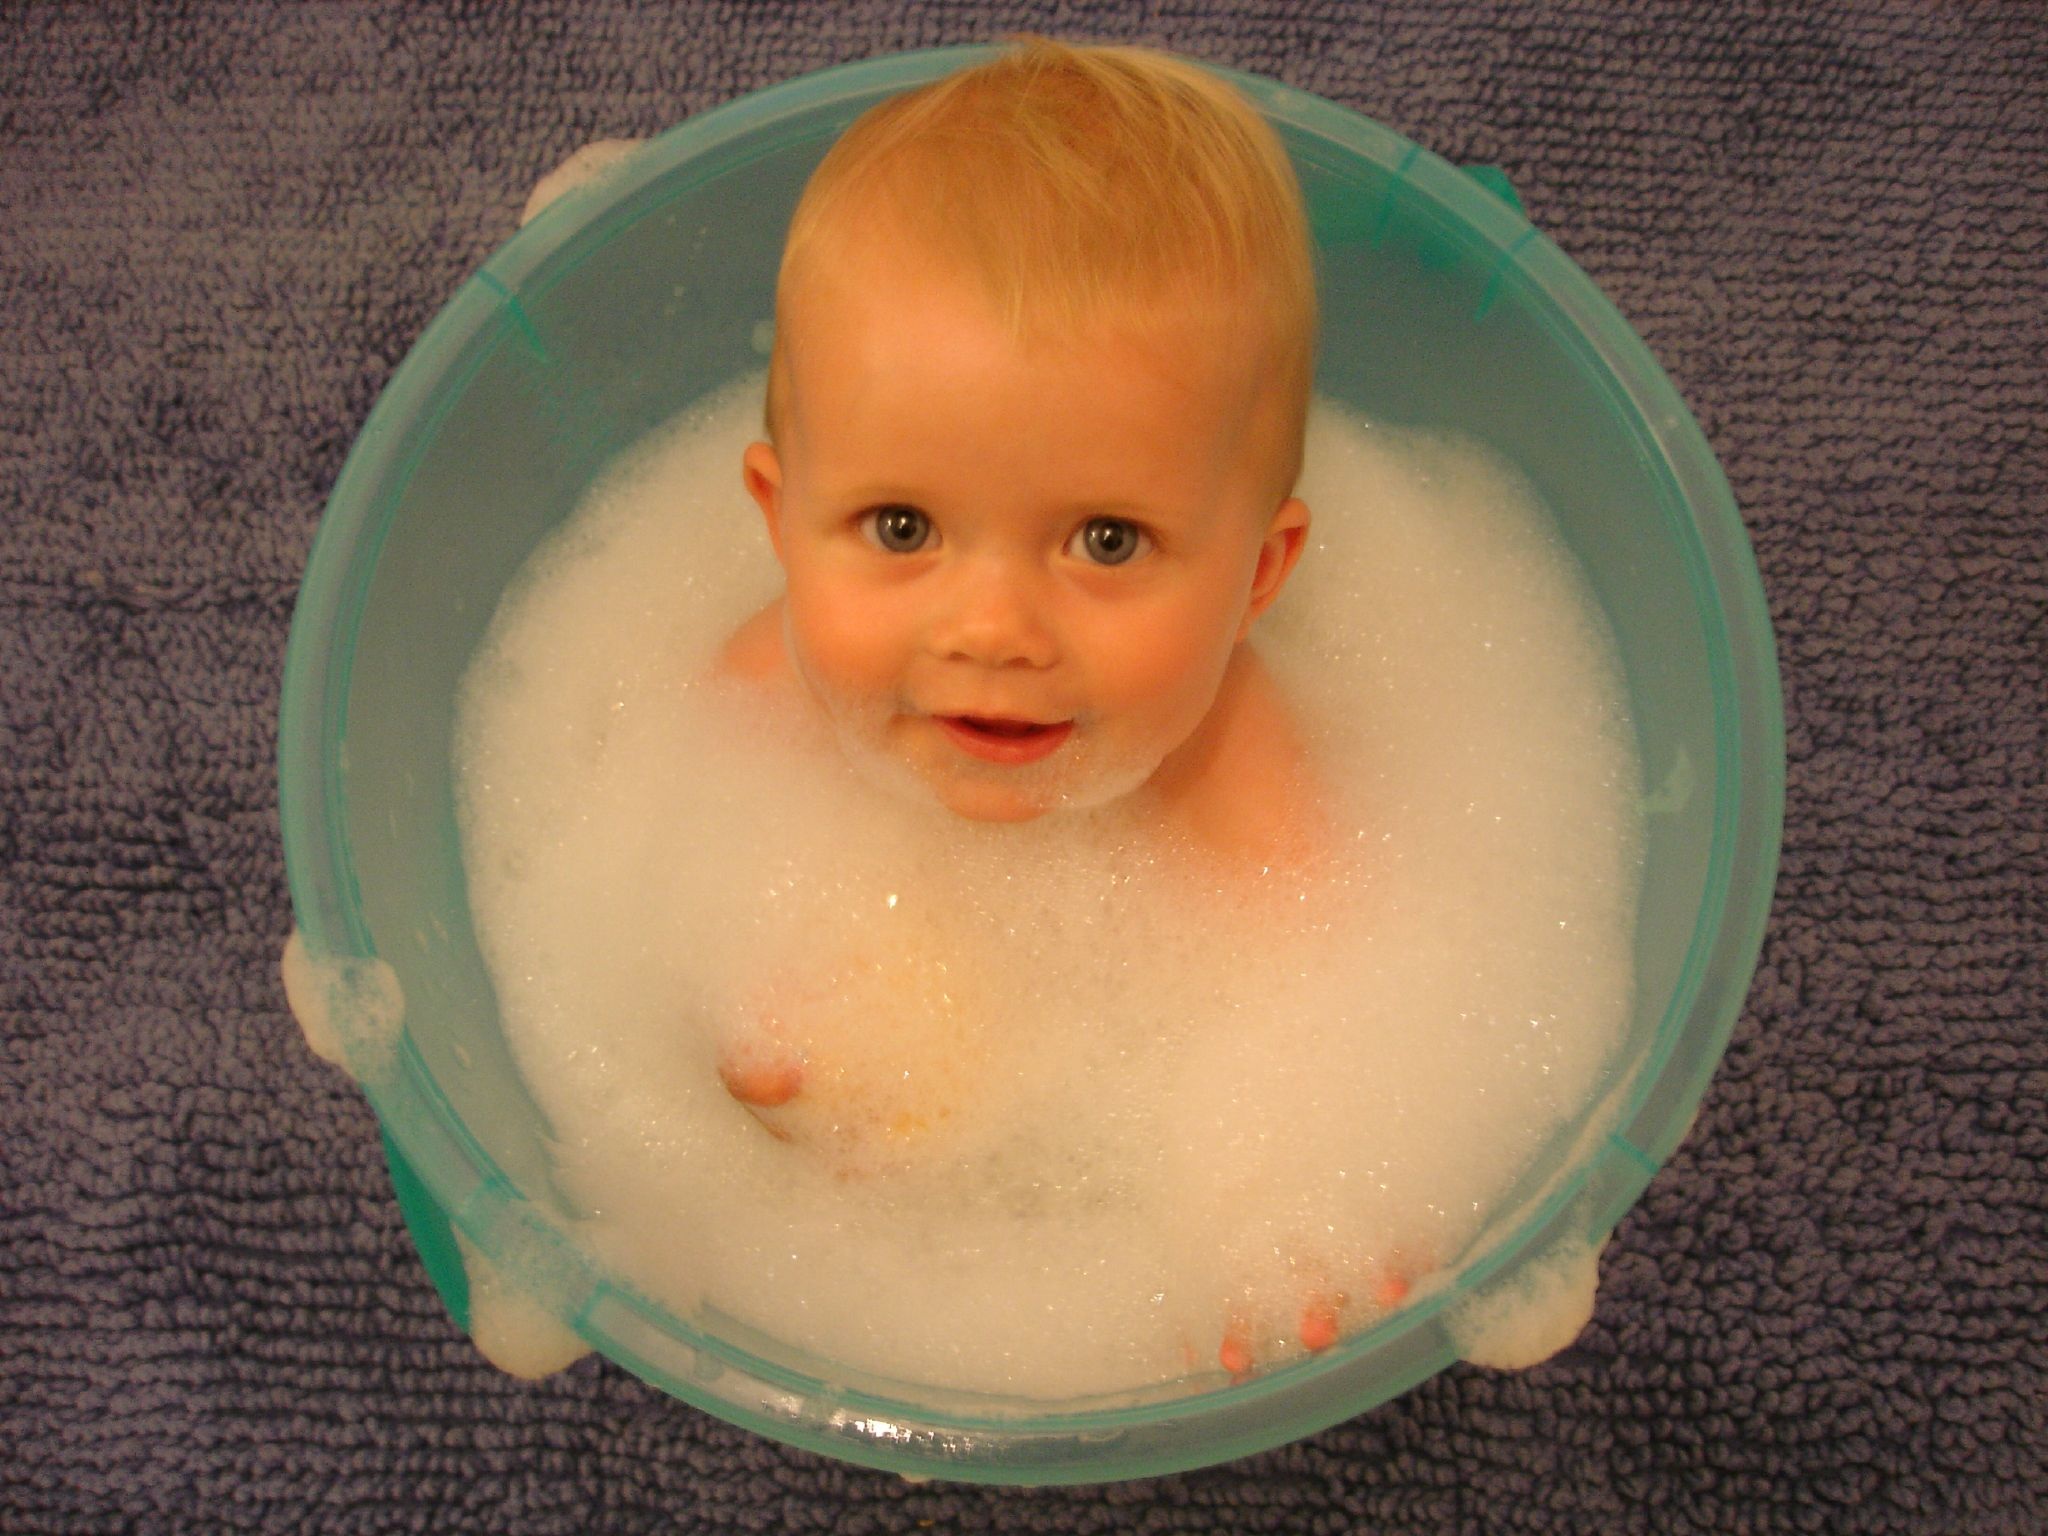
water, cute, child, human, baby, childhood, bucket, product, caucasian, face, fun, innocent, happy, infant, toddler, head, skin, bubbles, bath, pure, sweetness, bathing, sister